Cassie Mitchell

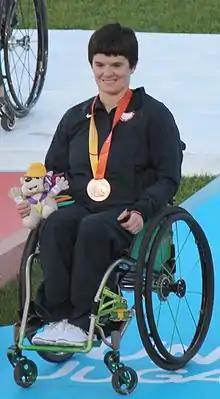
Mitchell at the 2015 Parapan American Games

Cassie Mitchell (born June 8, 1981) is an associate professor at Georgia Institute of Technology, American engineer, and Paralympic cyclist and track and field athlete.